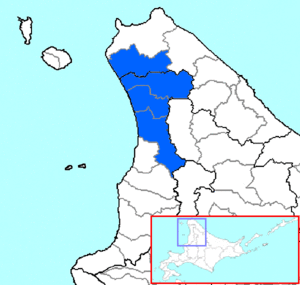
Le district de Teshio est un district des sous-préfectures de Rumoi et Sōya sur l'île de Hokkaidō au Japon.